List of Beverly Hills, 90210 characters

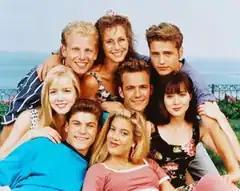
The original teenagers cast. Center: Dylan McKay; Clockwise from far left: Kelly Taylor, Steve Sanders, Andrea Zuckerman, Brandon Walsh, Brenda Walsh, Donna Martin, David Silver

The following is a list of characters from "Beverly Hills, 90210", an American drama series that aired from October 4, 1990, to May 17, 2000, on the Fox television network before entering syndication. It is the first installment of the "Beverly Hills, 90210" franchise.